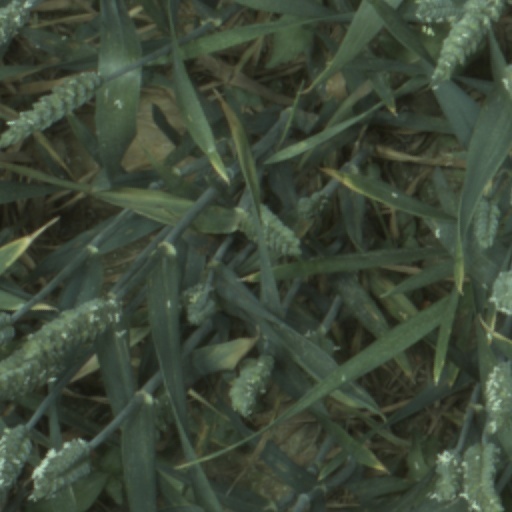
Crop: wheat